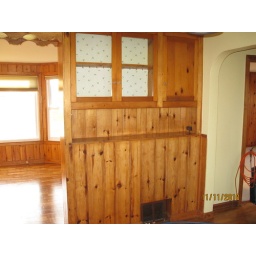
Mom always had china cups she collected hanging onthe cup hocks in this cabinet